Dry ski slope

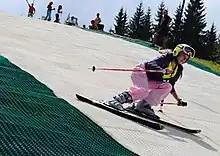
Neveplast dry ski slope

The most recent development has seen a crop of materials providing both impact protection and slope lubrication as well as the ability to perform turns, erect jumps, rails and quarterpipes and provide a ride that is closer to the feel of real snow. Neveplast is one of these, a newer material whose use is becoming even more common. This new type of mat, which uses a concentric arrangement of conical stems, is marketed for downhill, snowboarding and cross country skiing. Neveplast claims to be certified as having the same coefficient of friction between the surface and the ski as snow, allowing the skier a good side grip, with the same skis used on the snow, and without the need for water. The Neveplast cooling hole has a comparable diameter to the F.I.S. slalom pole standards used for training and competition in both slalom and giant slalom. Neveplast is also used for school camps. This surface is modular and flexible, used frequently also for Urban freestyle parks.